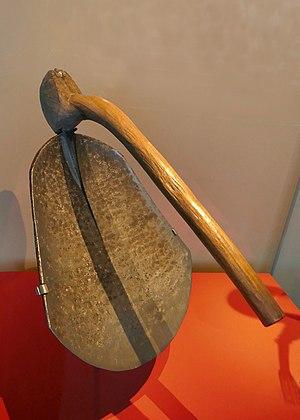
Houe à manche court Artiste inconnu Population Sénoufo, Burkina Faso, vers 2010 Fer, bois Collection privée Objet présenté lors de l'exposition Frapper le fer. L'art des forgerons africains au musée du quai Branly Jacques Chirac.
Le secteur agricole constitue une composante de l’économie du Burkina Faso. Il contribue pour 35 % au produit Intérieur Brut du pays et emploie 82 % de la population active.